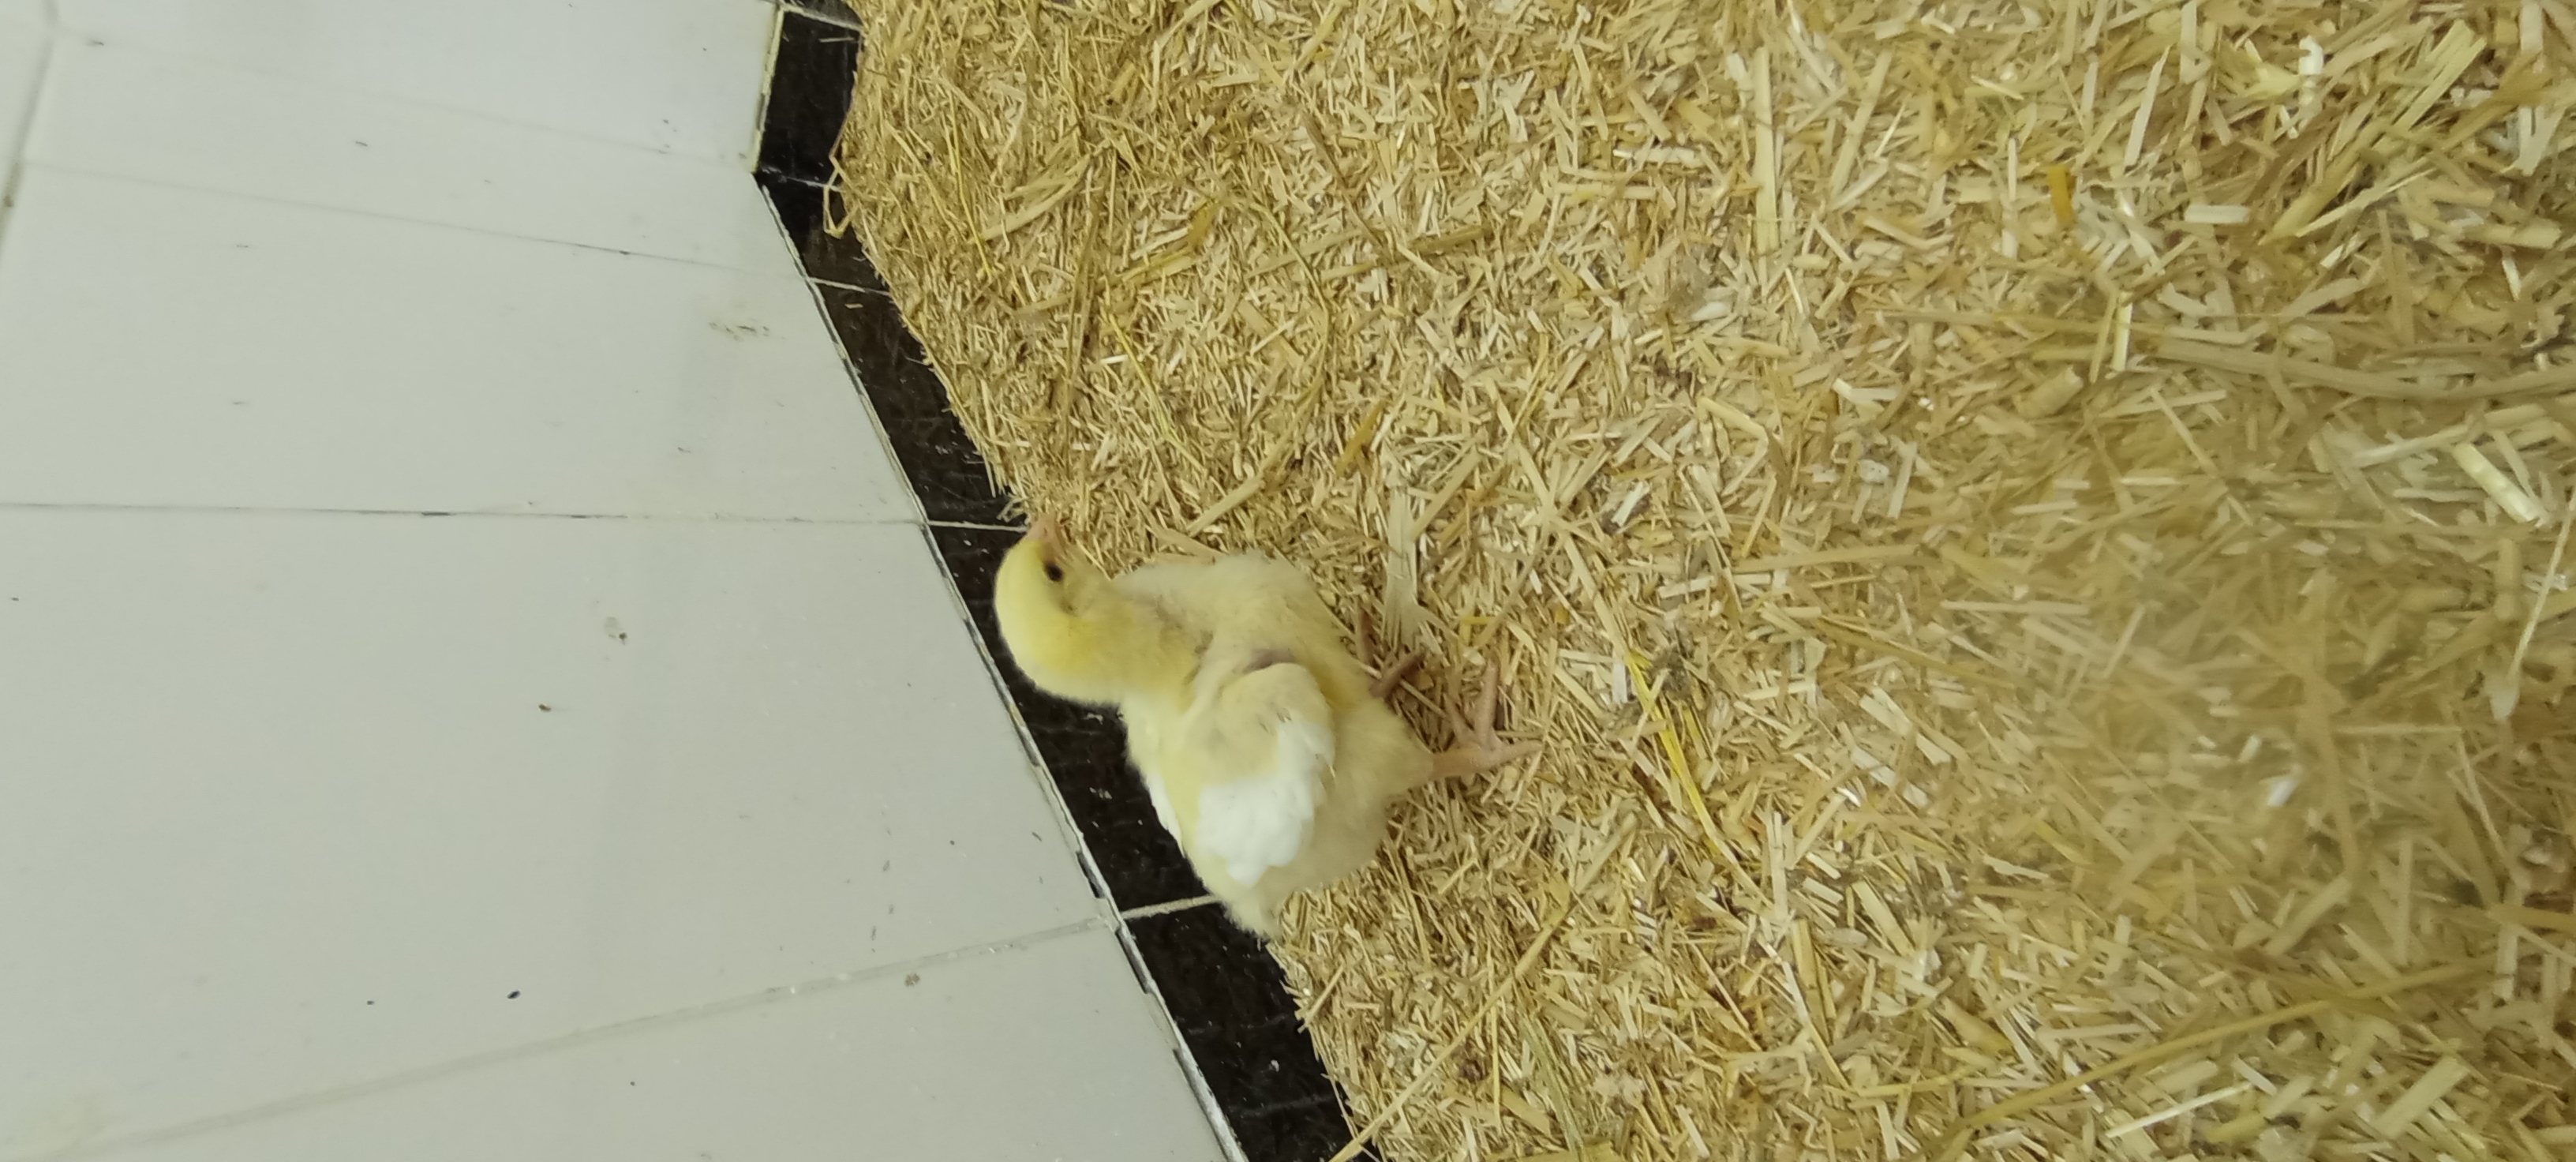
Weight: 221 g